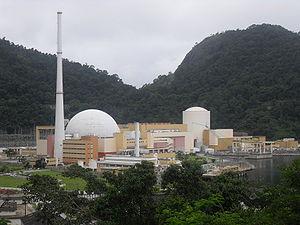
Le secteur de l'énergie au Brésil est dominé par le pétrole : 48 % de la production d'énergie primaire et 38,1 % de la consommation d'énergie primaire du pays en 2017, mais aussi par la biomasse : 29,5 % de la production et 29,8 % de la consommation, originalité du Brésil qui a été pionnier dans les agrocarburants, en particulier à base de canne à sucre.